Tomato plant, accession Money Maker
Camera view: vertical (180 deg); turntable rotation: 150 degrees
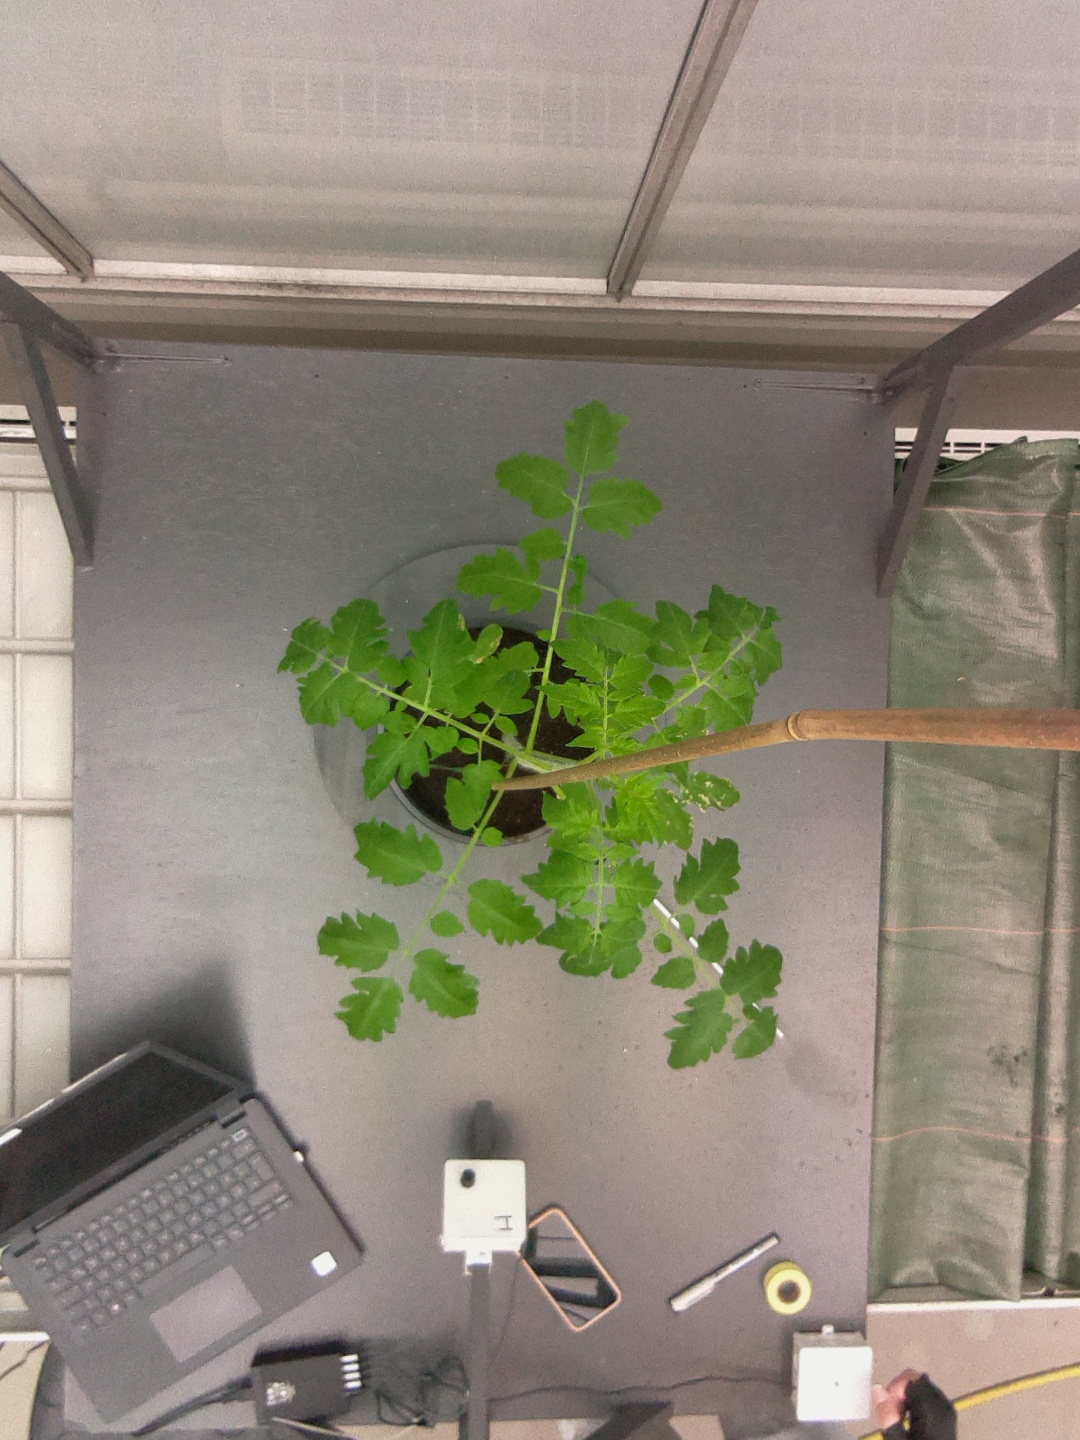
BBCH growth stage 14: 8 of true leaves visible